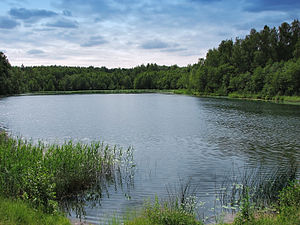
Kalkūnes pagasts
Sø i Kalkūnes pagasts
Kalkūnes pagasts er en territorial enhed i Daugavpils novads i Letland. Pagasten etableredes i 1864, havde 2.519 indbyggere i 2010 og omfatter et areal på 67,15 kvadratkilometer. Hovedbyen i pagasten er Kalkūni.